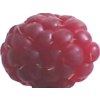
Label: raspberry